Albert Brisbane

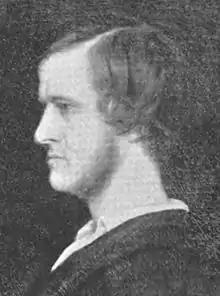
Albert Brisbane in 1840

Searching for new ideas, Brisbane read a newly published short work by the philosopher Charles Fourier (1772–1837) entitled "Treatise on Domestic and Agricultural Association" and was immediately converted to the writer's ideas. Fourier, a French philosopher and writer, spent the greater part of his life attempting to uncover universal laws which he believed governed society so that productive enterprise could be reorganized on a rational basis, production expanded, and human needs more readily fulfilled. Fourier believed in a fundamental harmony of the universe and a preordained series of periods through which societies needed to necessarily travel from their primitive to their advanced state, and he considered himself a scientific discoverer akin to Isaac Newton.